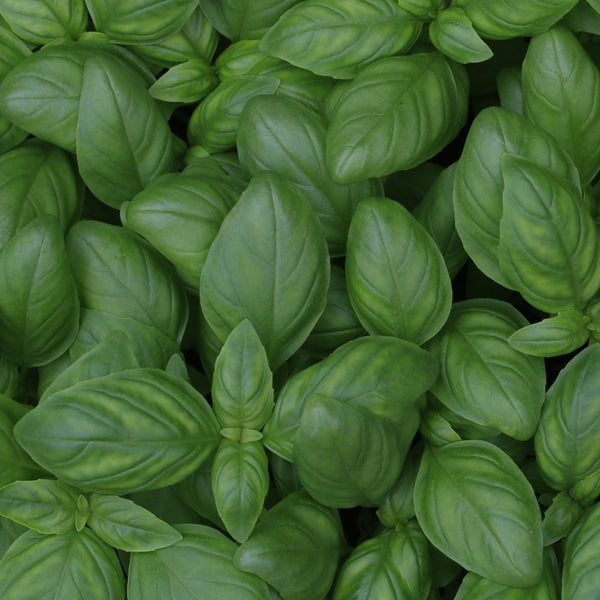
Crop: unknown
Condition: basil